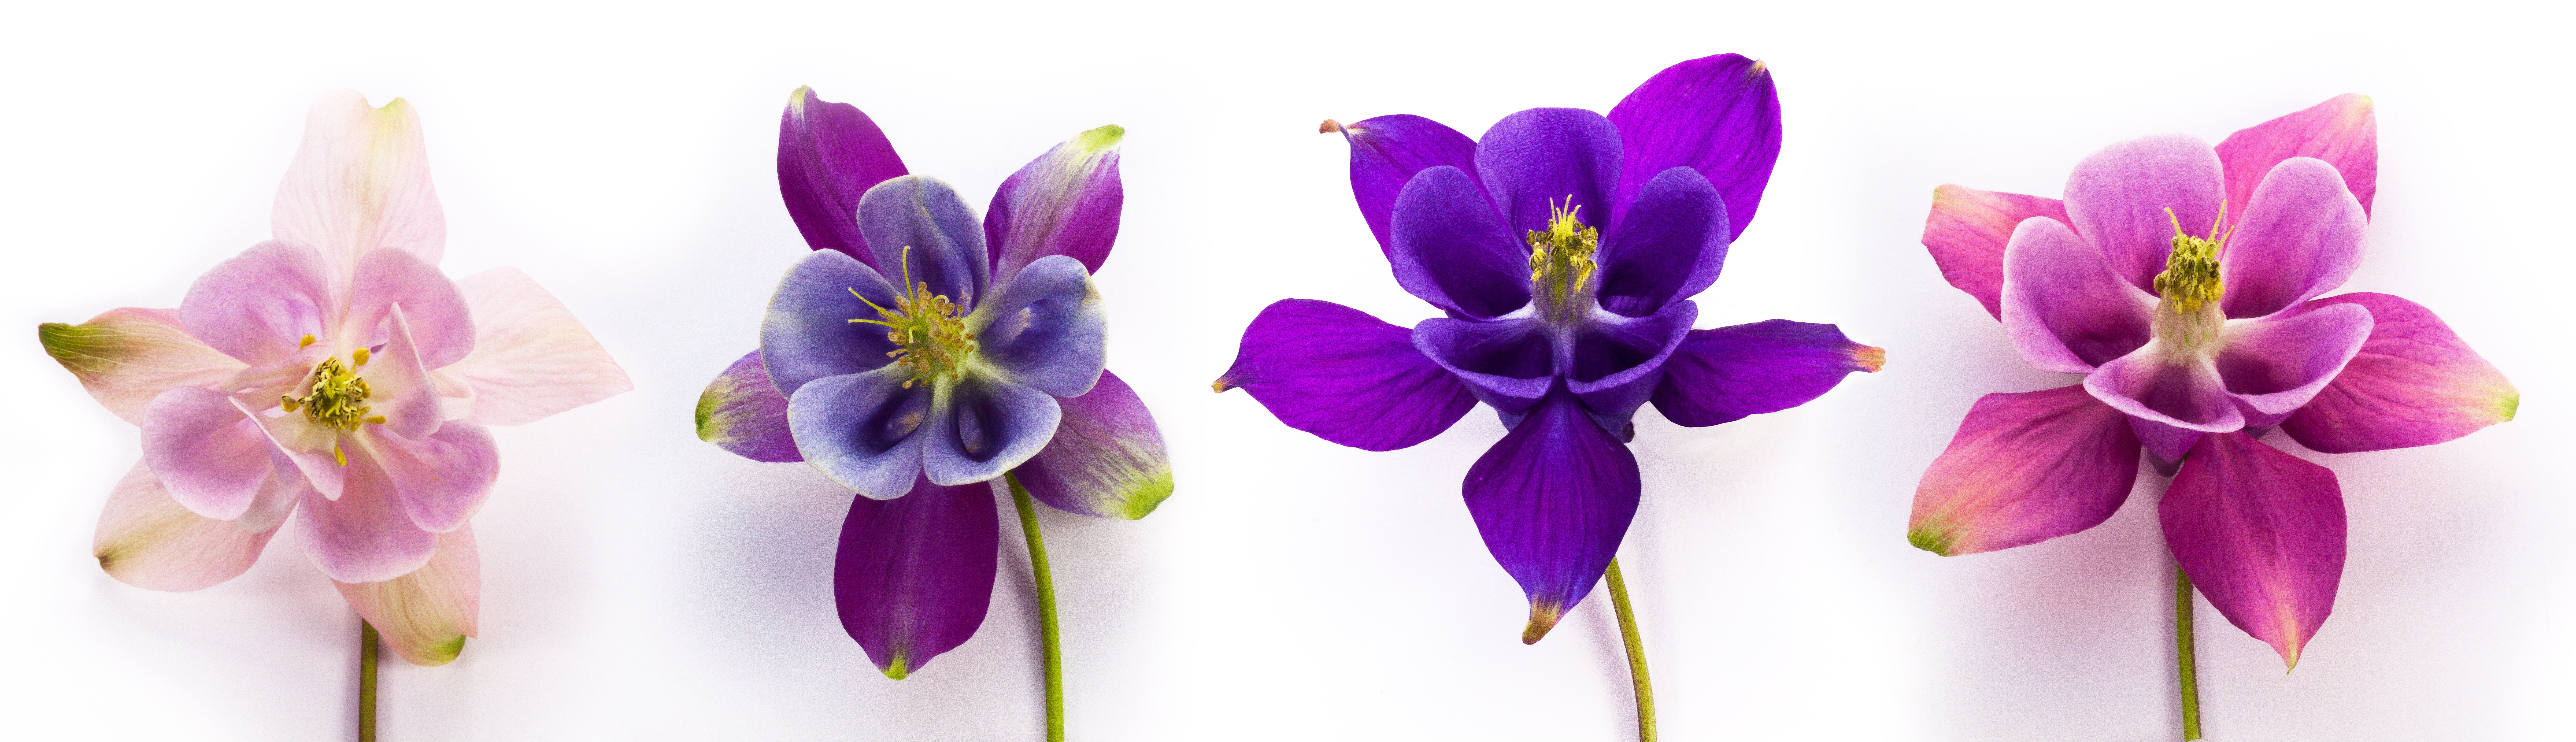
blossom, plant, flower, purple, petal, bloom, spring, macro, banner, blue, pink, violet, columbine, crocus, may, aquilegia, flowering plant, genus, hahnenfu gew chs, ranunculaceae, color gradation, land plant, iris family